Vineyard, Utah

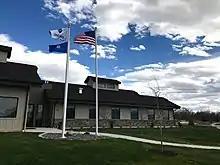
Vineyard City Offices

Vineyard is a city in Utah County, Utah, United States. It is part of the Provo–Orem Metropolitan Statistical Area. The population grew from 139 at the 2010 census to 12,543 at the 2020 census making it the fastest growing city in Utah and one of the fastest-growing cities in the nation during that timeframe. Population has grown dramatically since about 2012 due to redevelopment of the former Geneva Steel site which sits in Vineyard.